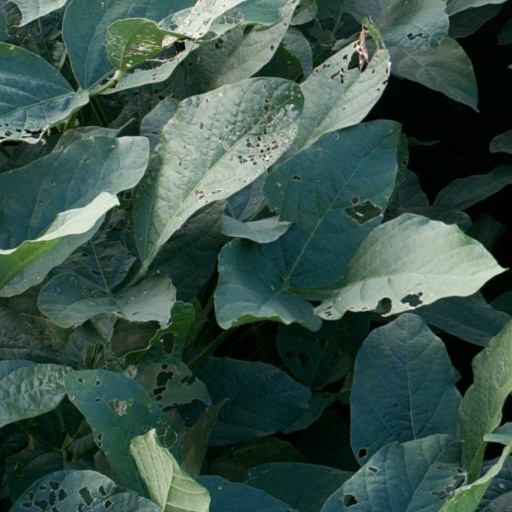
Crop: soybean